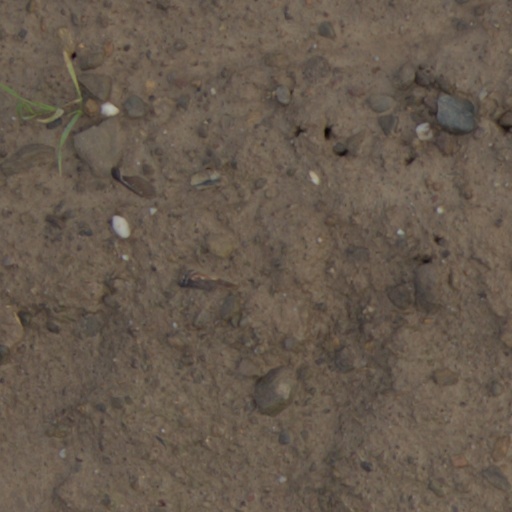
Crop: wheat